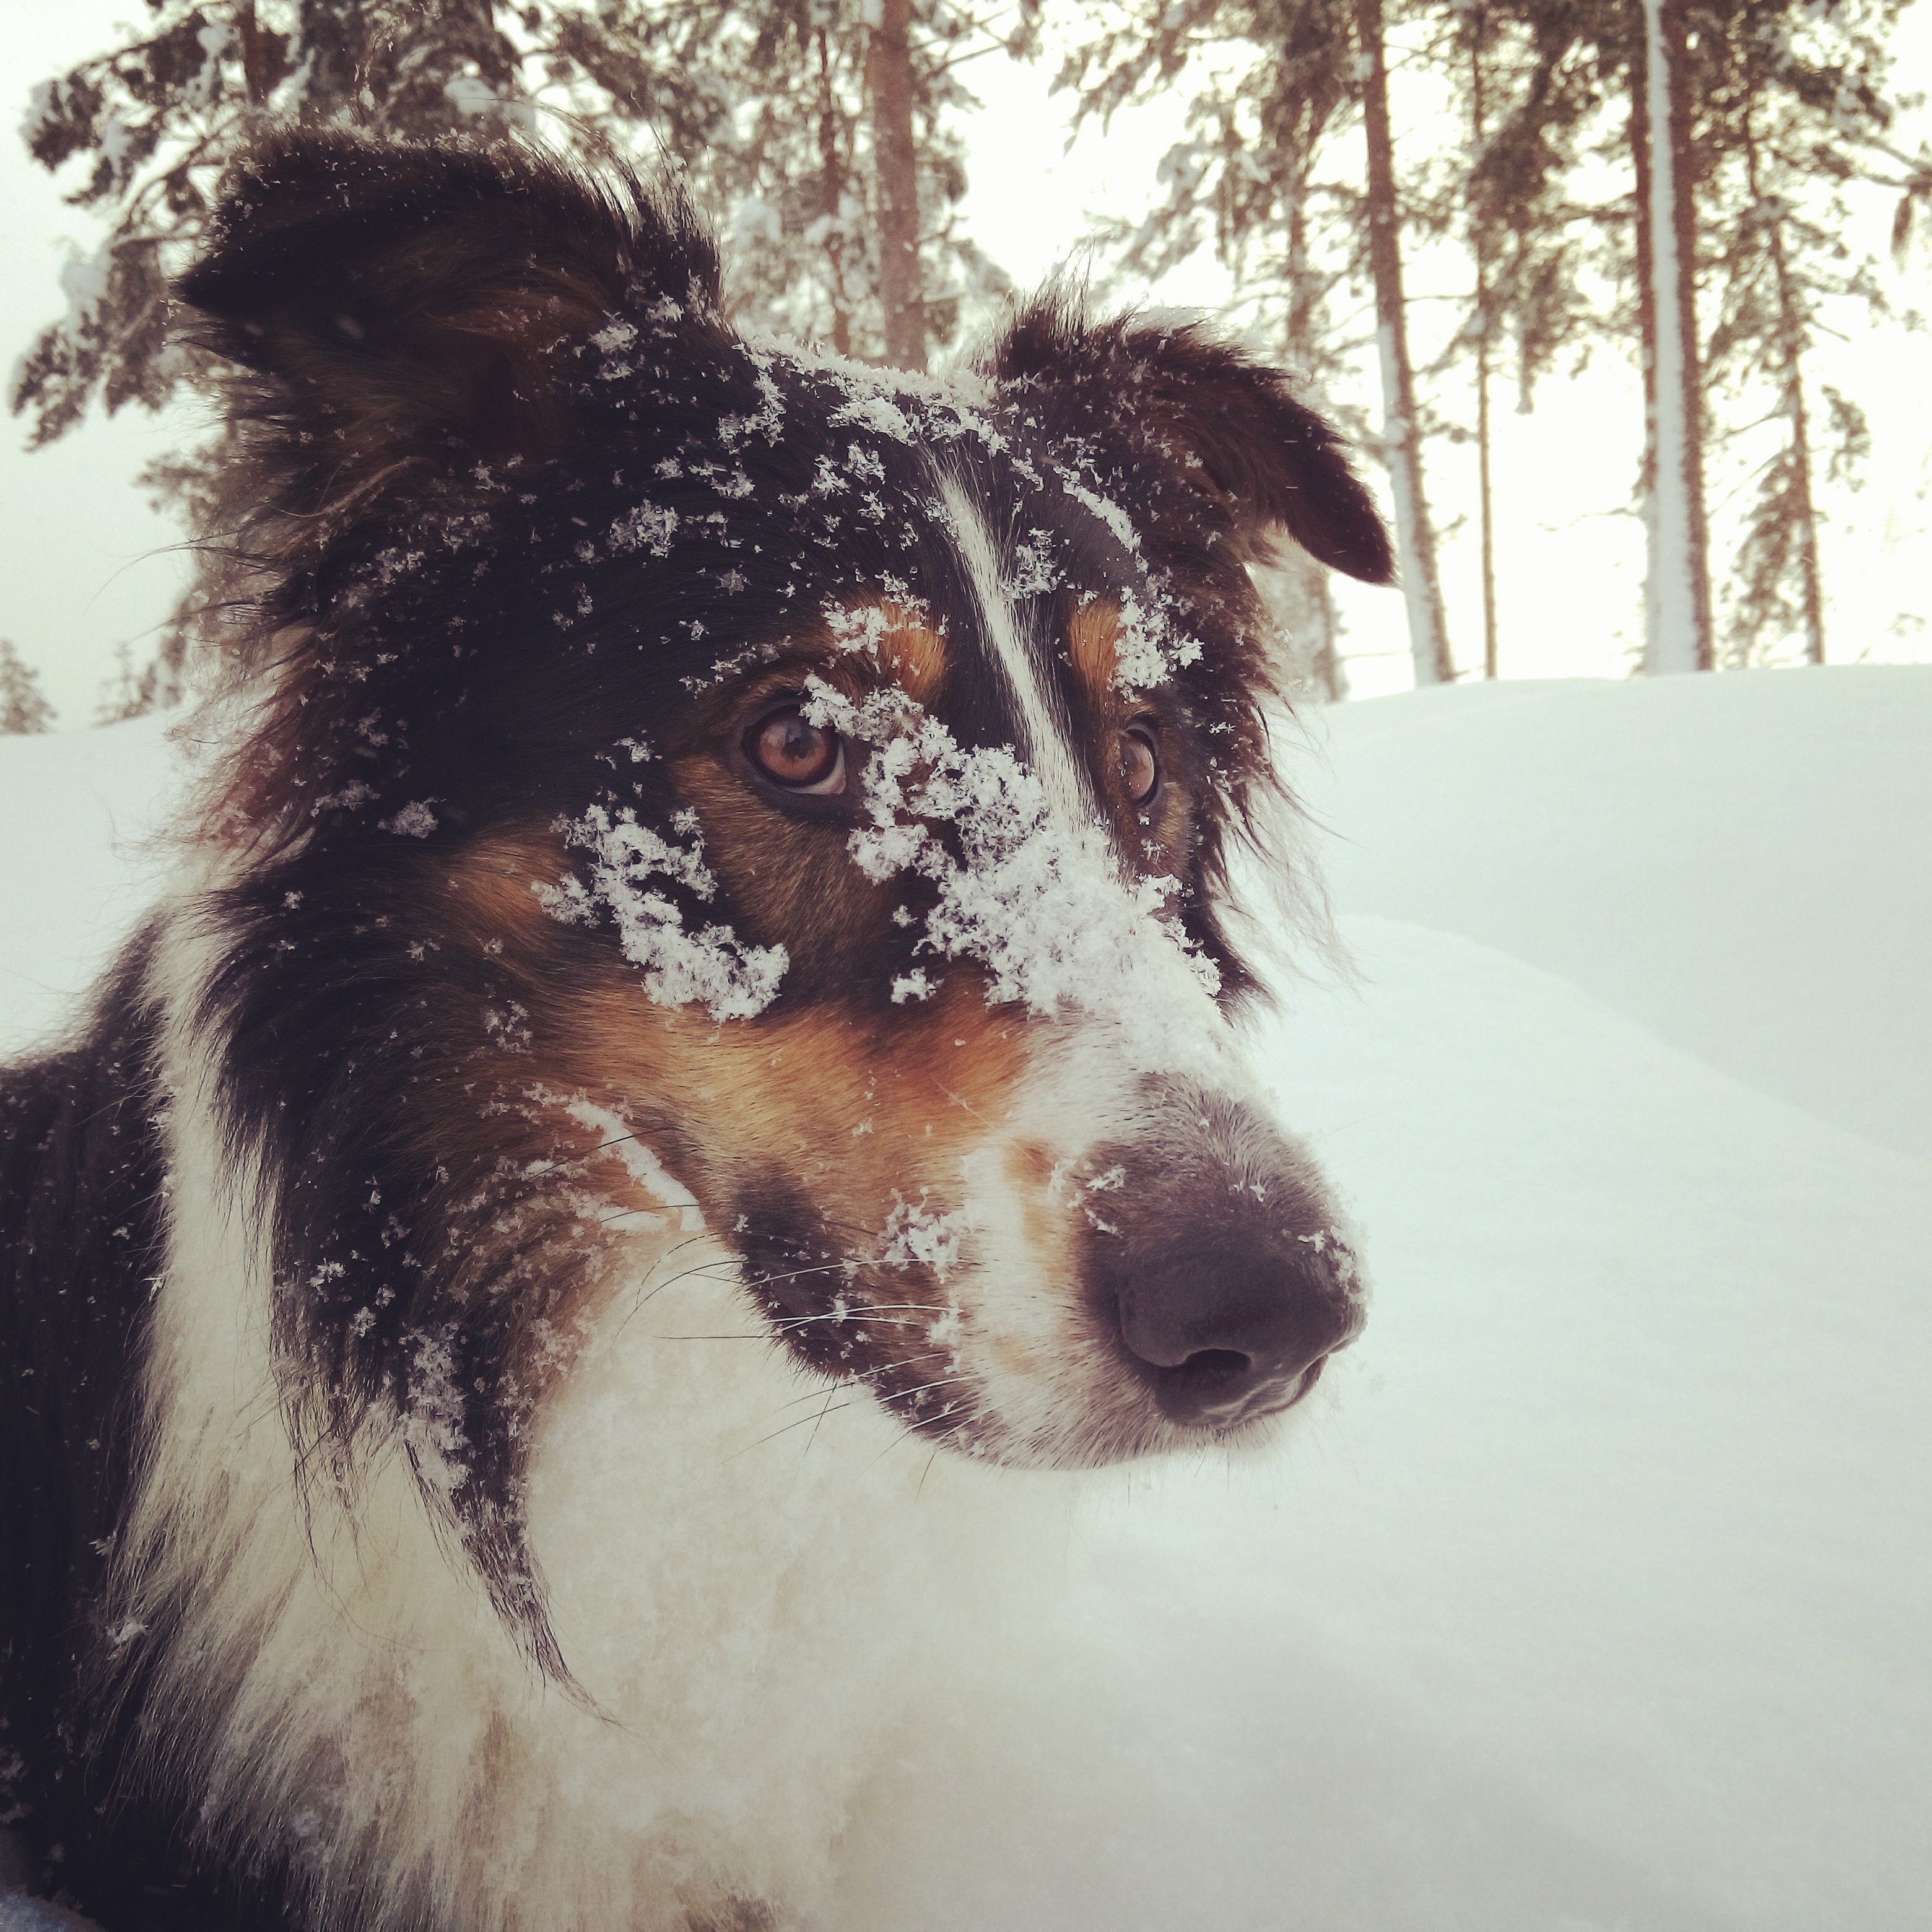
snow, winter, dog, mammal, vertebrate, dog like mammal